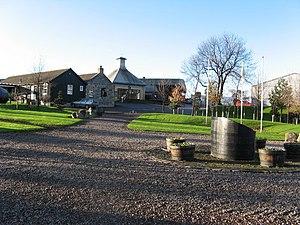
La tonnellerie du Speyside est une tonnellerie située à Craigellachie en Écosse. Son centre d’accueil des visiteurs, le seul du genre au Royaume-Uni, fait partie de la Malt Whisky Trail.